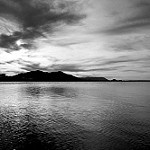
Label: sea